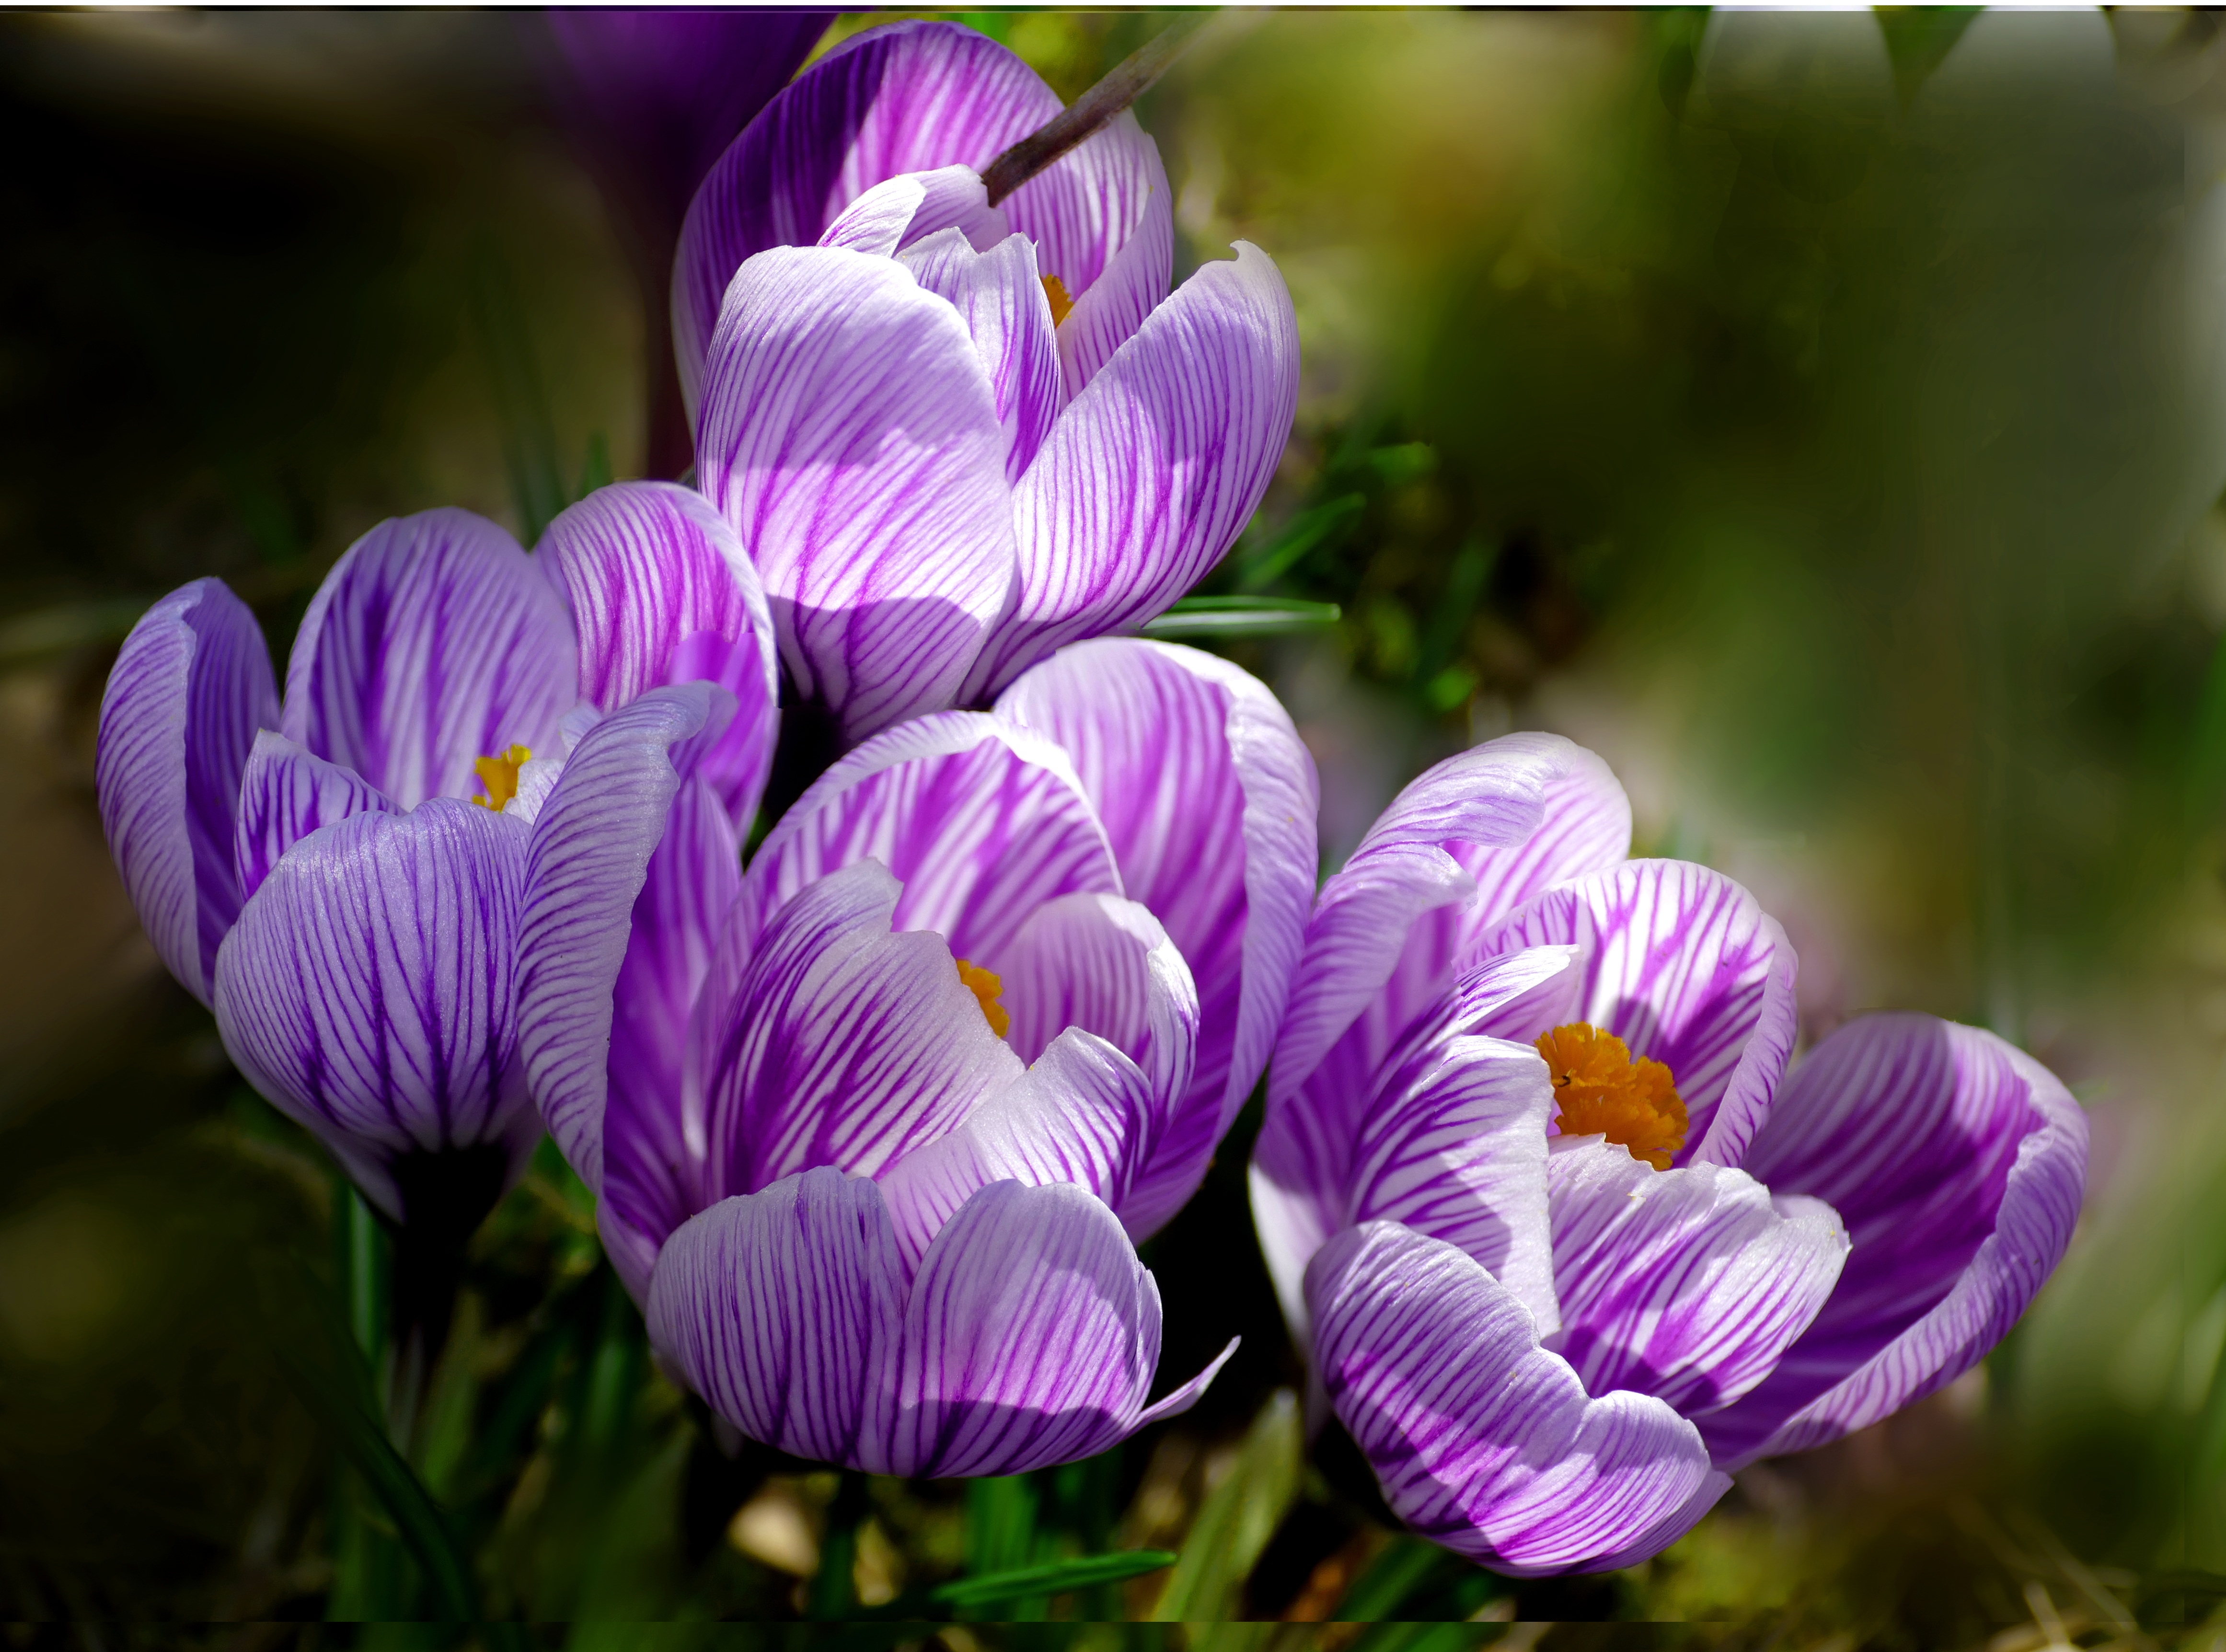
nature, blossom, plant, flower, petal, spring, botany, flora, crocus, macro photography, flowering plant, land plant, iris family